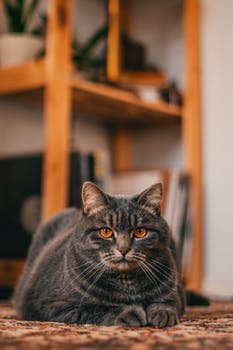
Label: No Watermark